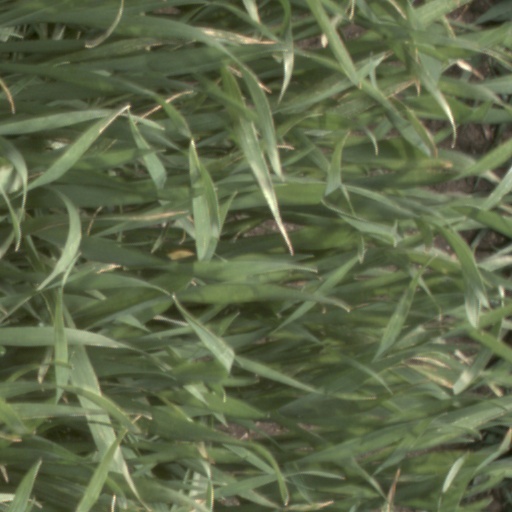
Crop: wheat